Beaulieu, Haute-Loire

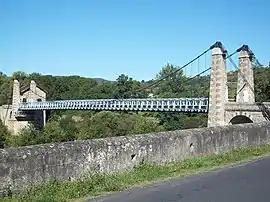
Suspension bridge of Margaix

Beaulieu is a commune in the Haute-Loire department and Auvergne-Rhône-Alpes region of south-east central France.